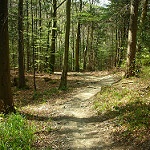
Scene: Outdoor